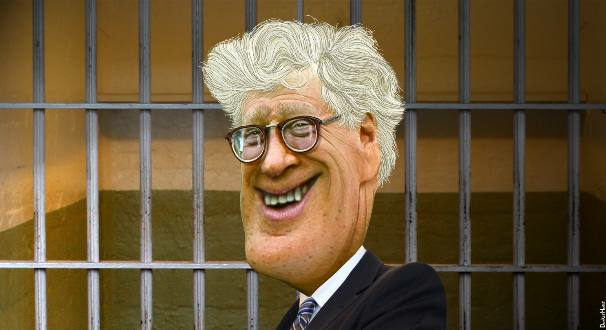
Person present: No